Mogollon Monster

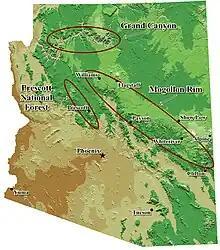
The majority of Mogollon Monster sightings are said to occur in the Ponderosa pine forests of the Mogollon Rim.

Reported sightings range along Arizona's Mogollon Rim, from Prescott north to Williams, southeast to Alpine, south to Clifton, and northwest back to Prescott.